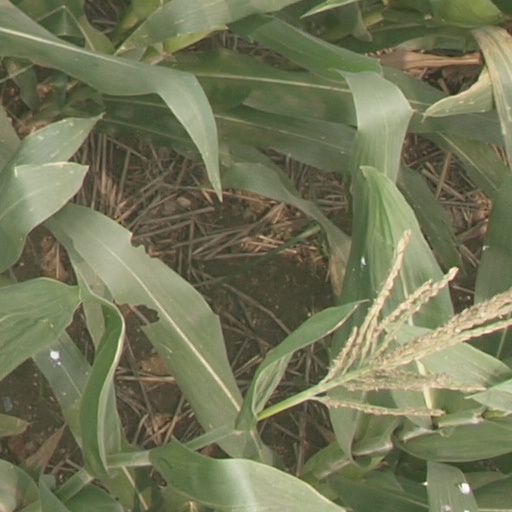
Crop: maize; corn